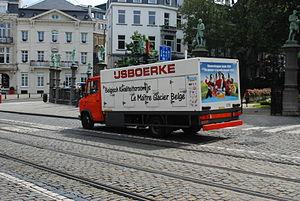
Camion frigorifique de crème glacée dans la rue de la Régence à Bruxelles, à hauteur du square du Petit Sablon.